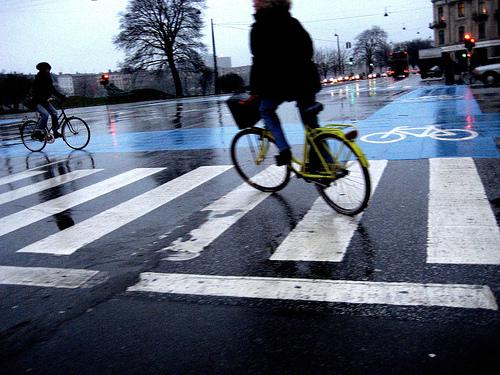
Weather: rain or strom